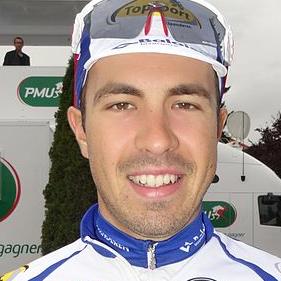
Age: 23